Pikuniku

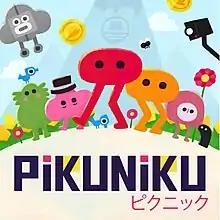
Digital artwork featuring (from left to right) a Sunshine Inc. robot, a bird, a mountain villager, Mr. Sunshine, Piku, a bird, a fly, Niku, a rebel, a Sunshine Inc. camera, and the worm

Pikuniku is a puzzle adventure video game developed by French-British indie collective Sectordub and published by Devolver Digital. It was released on January 24, 2019 for Linux, macOS, Nintendo Switch and Microsoft Windows, and was later released on March 12, 2020 for Xbox One and on February 9, 2021 for Stadia. The game won numerous accolades from 2018 to 2020 including the 2020 Best International Indie Game award at the Pégases Awards.